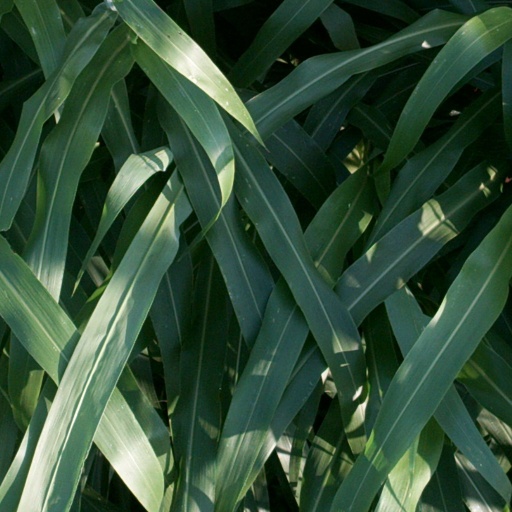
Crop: sorghum